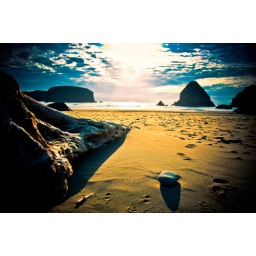
Log and stone in the sand on an Oregon beach